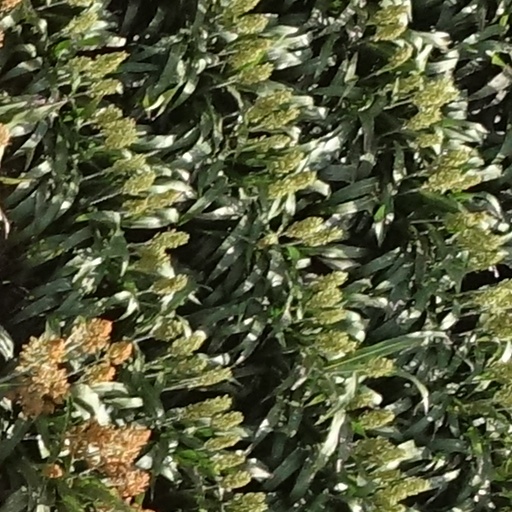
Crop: sorghum